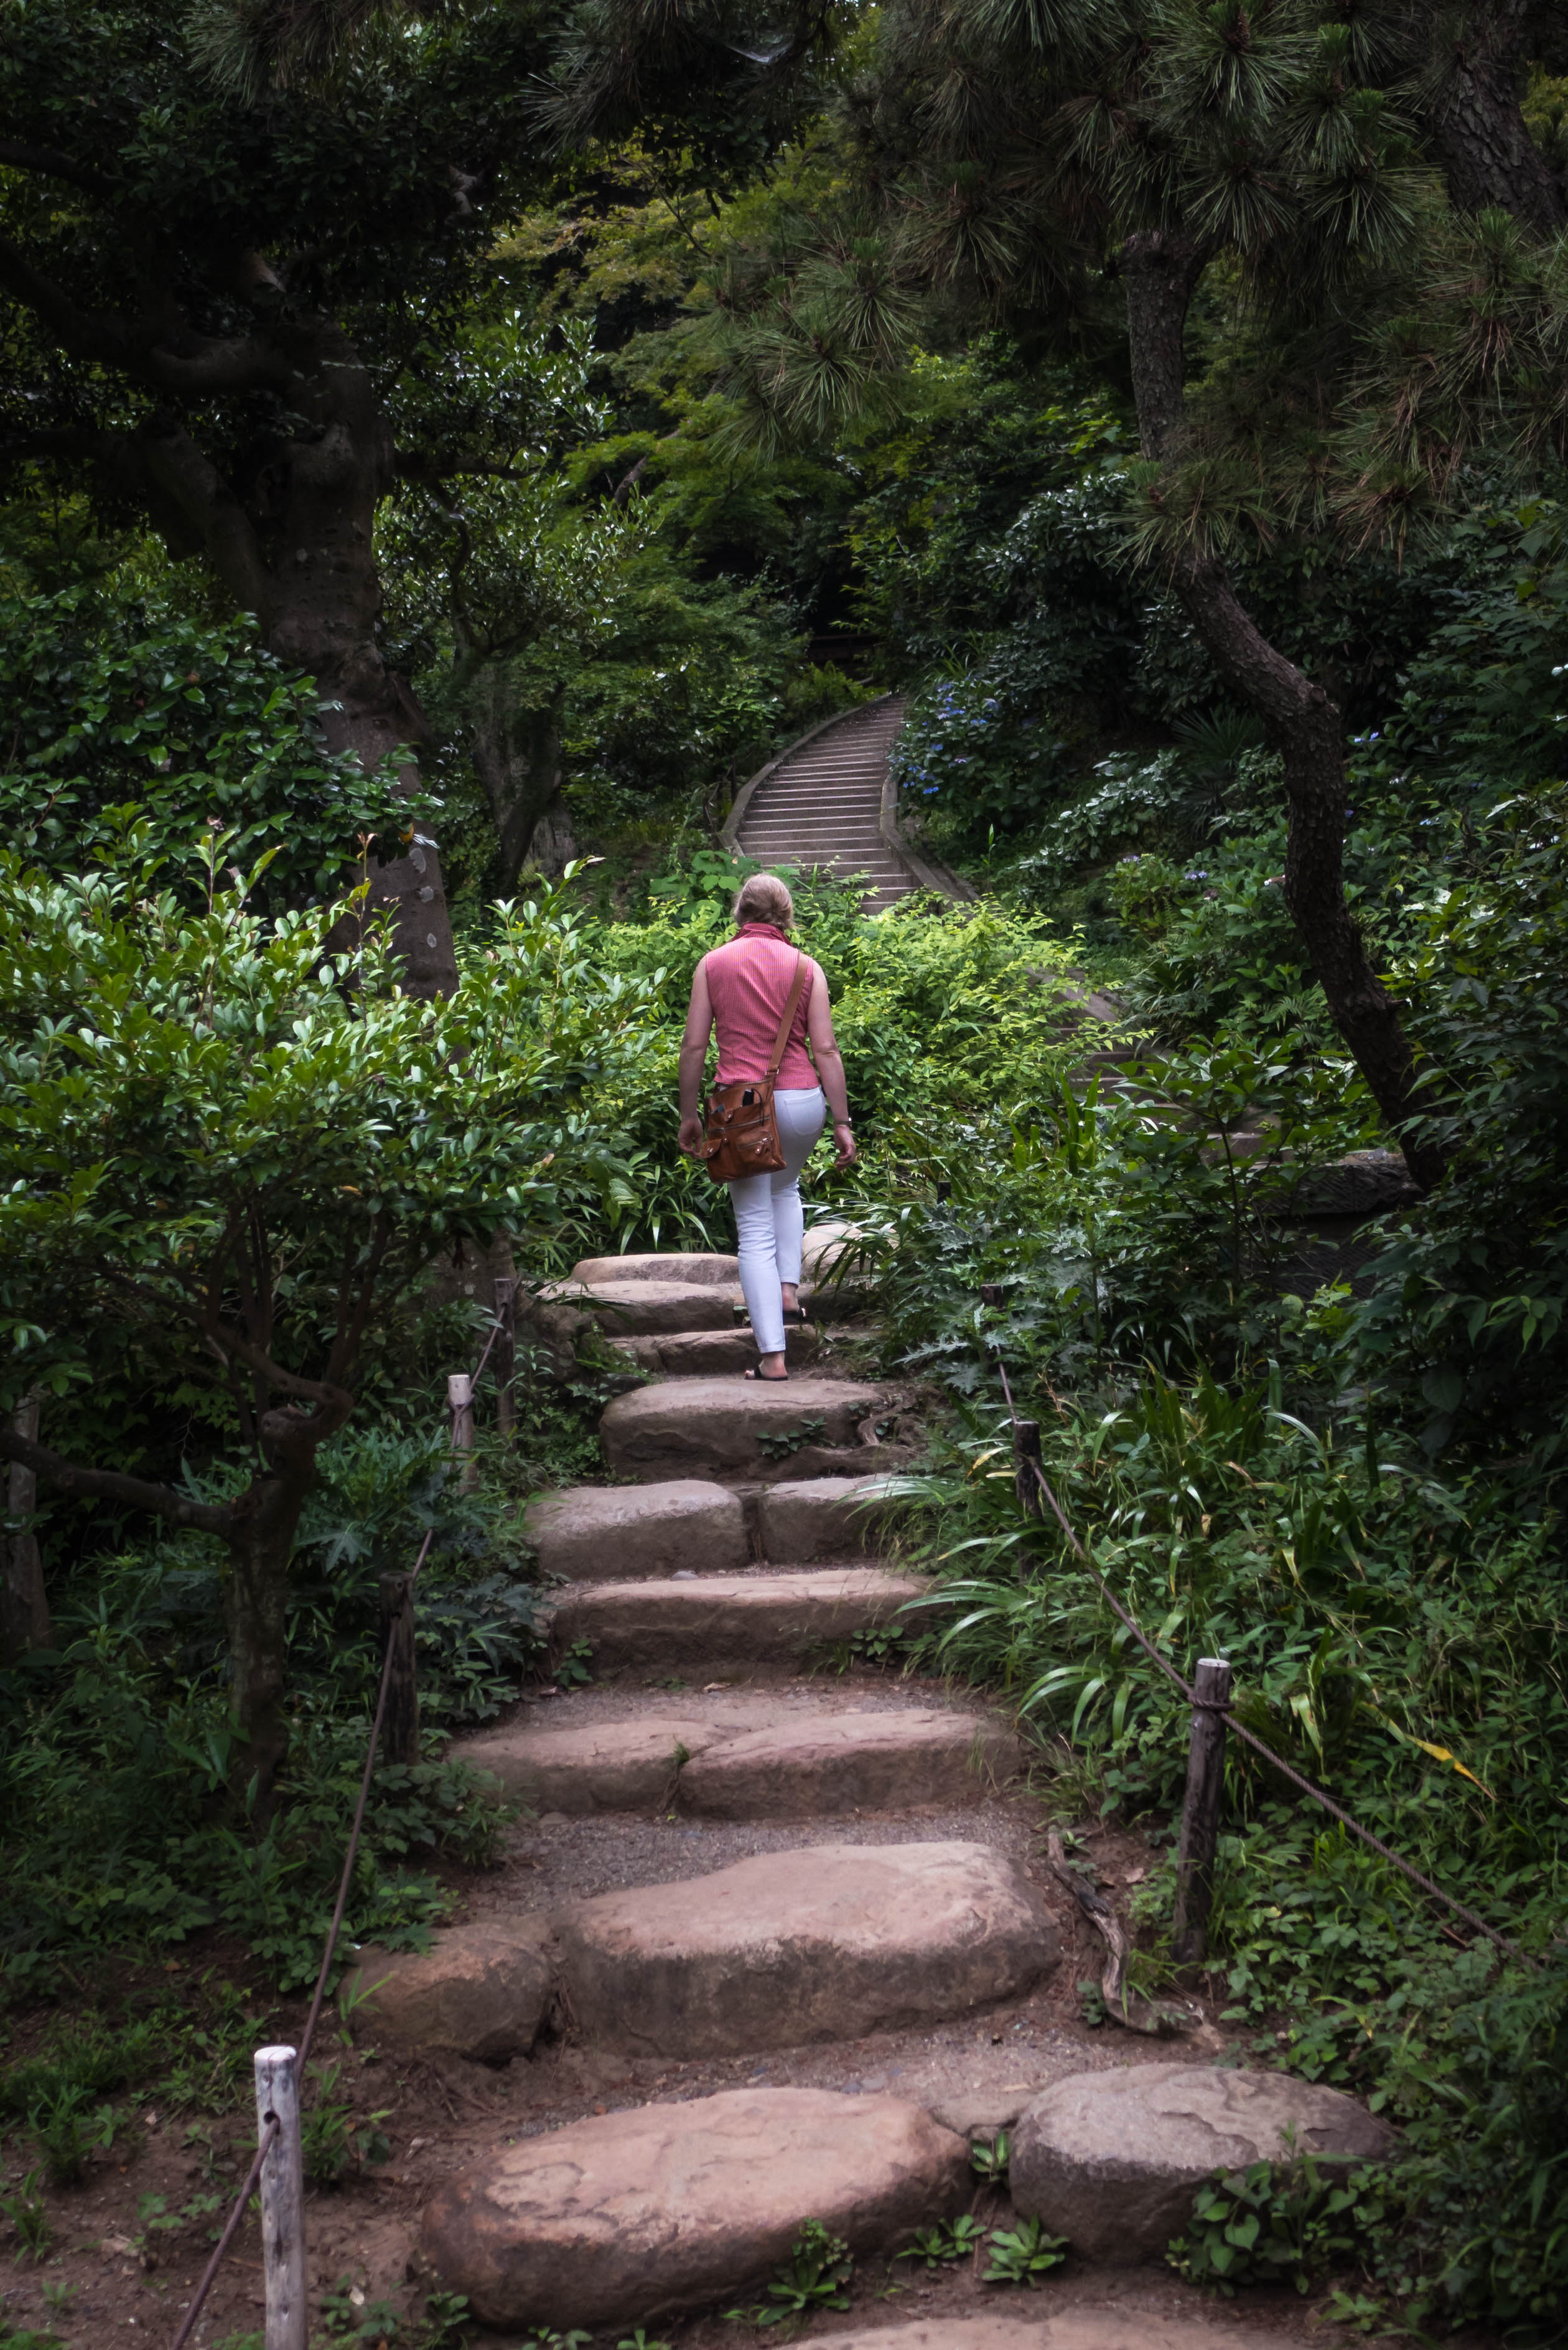
forest, rock, walking, trail, flower, green, jungle, park, botany, garden, japan, 2014, rainforest, gardens, botanical garden, lumix, panasonic, dmc, lx7, panasoniclumixdmclx7, yokohama, sankeien, woodland, water feature